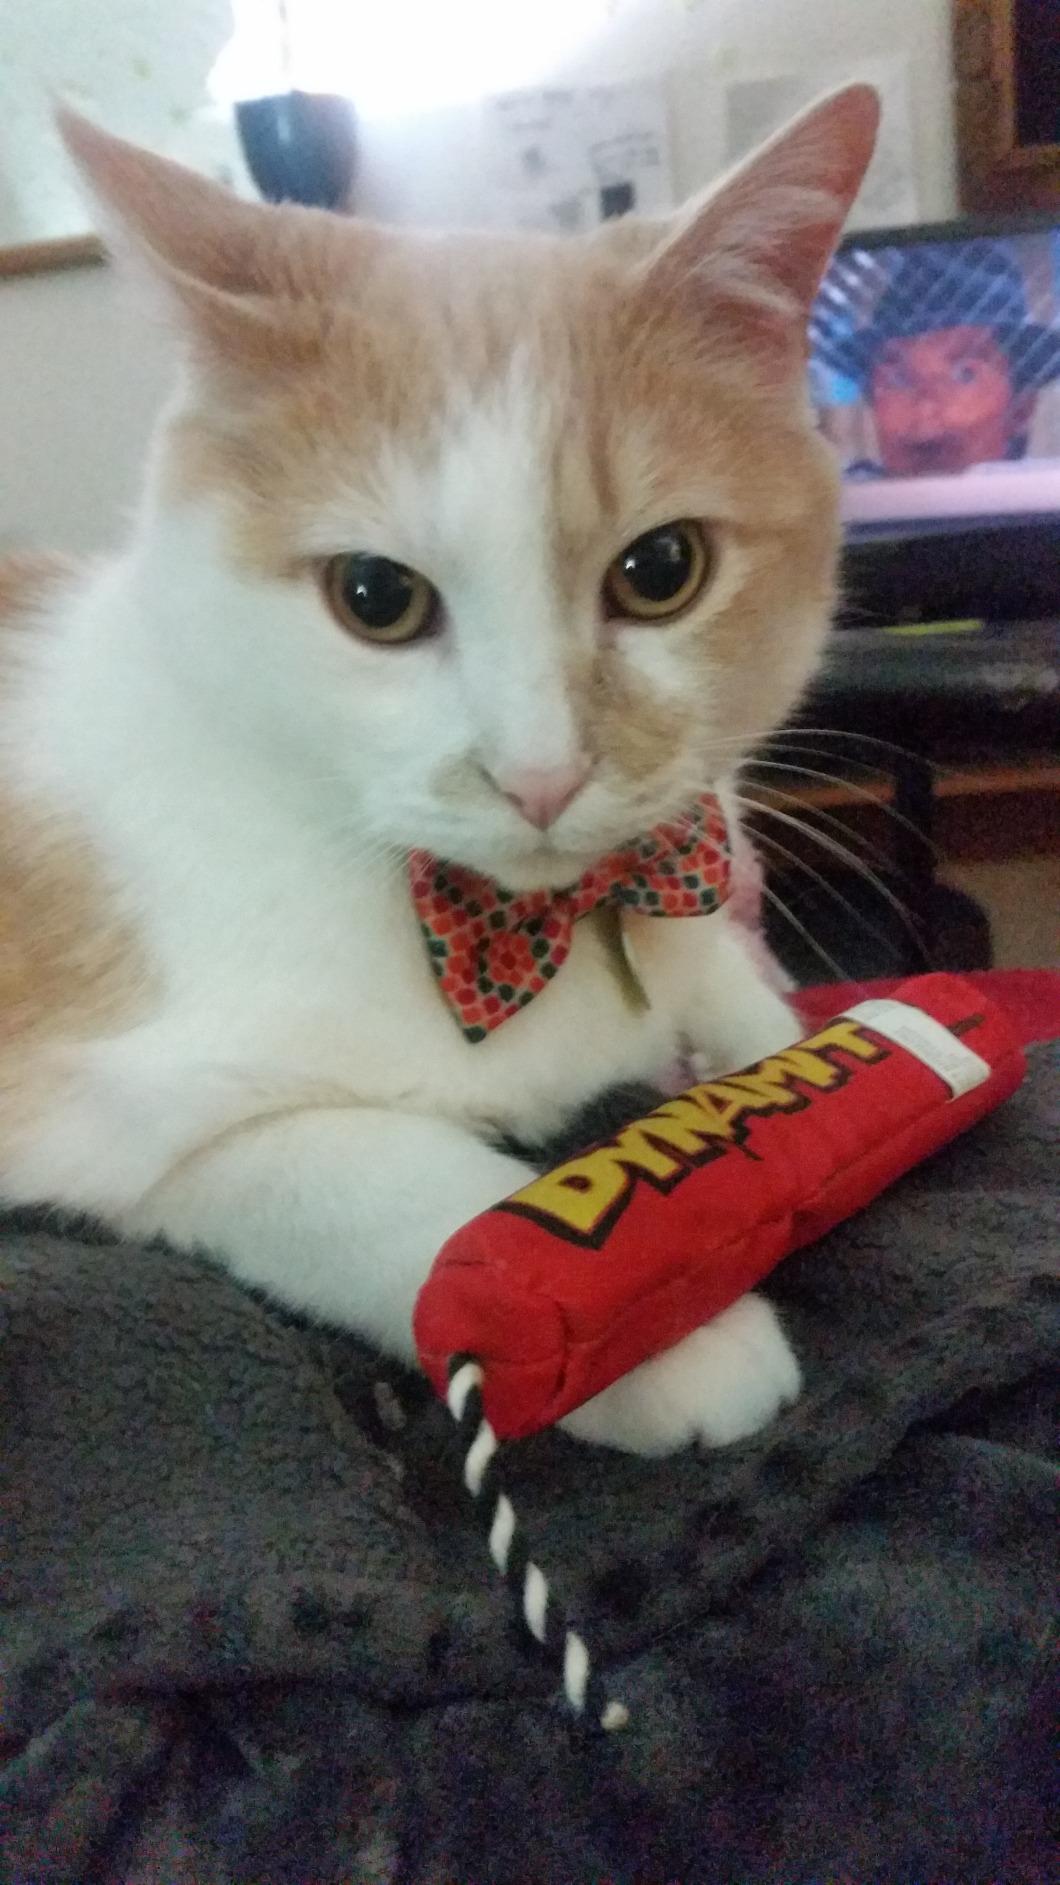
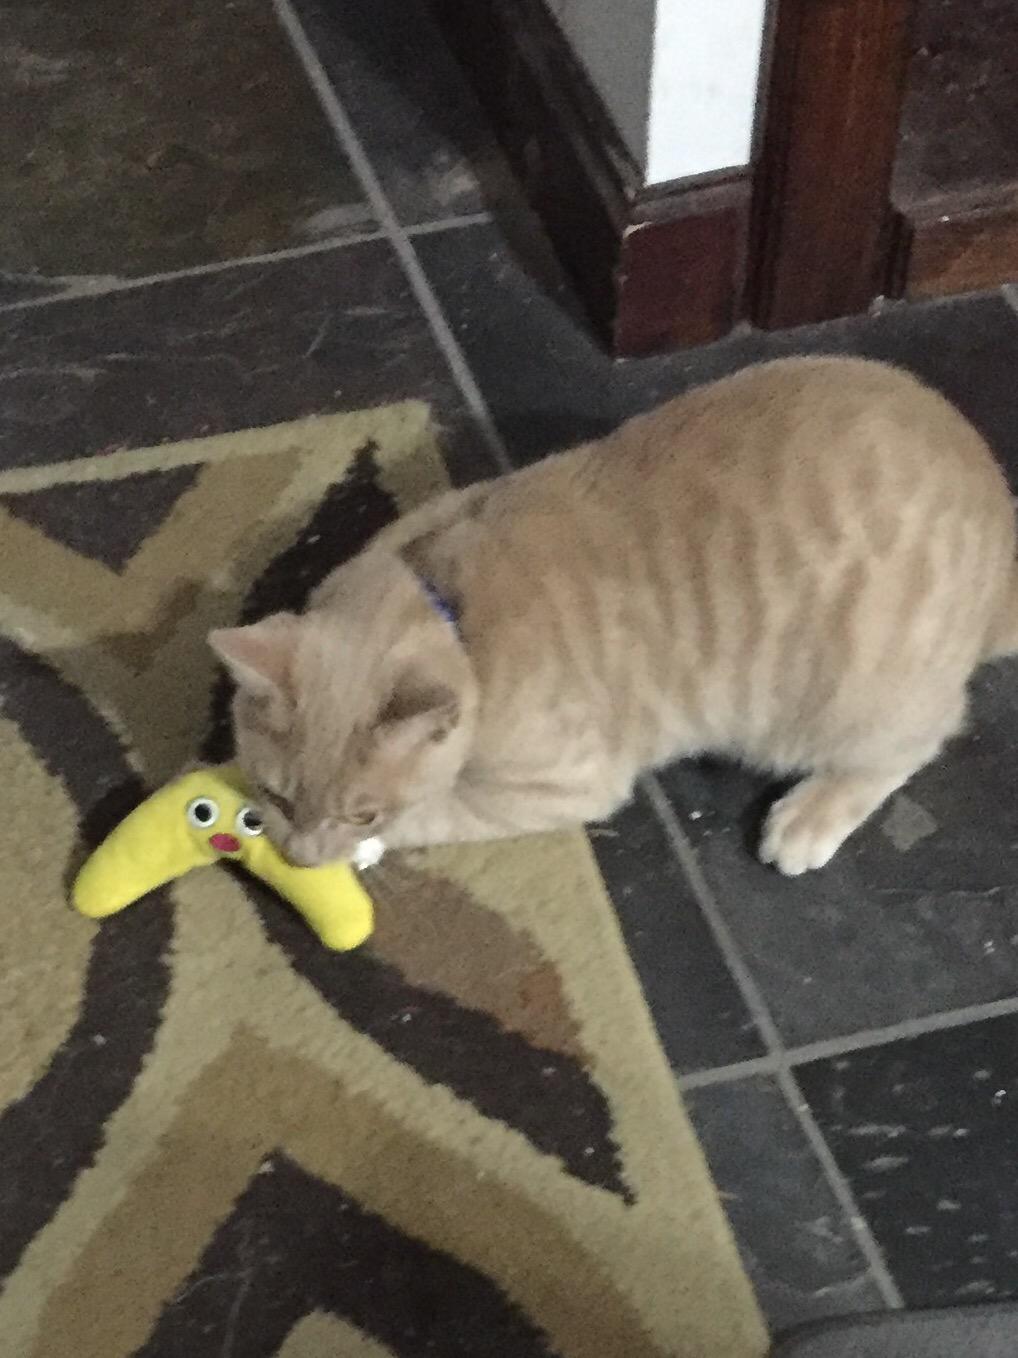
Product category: items_toy
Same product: no